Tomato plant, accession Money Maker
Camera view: bottom (45 deg); turntable rotation: 60 degrees
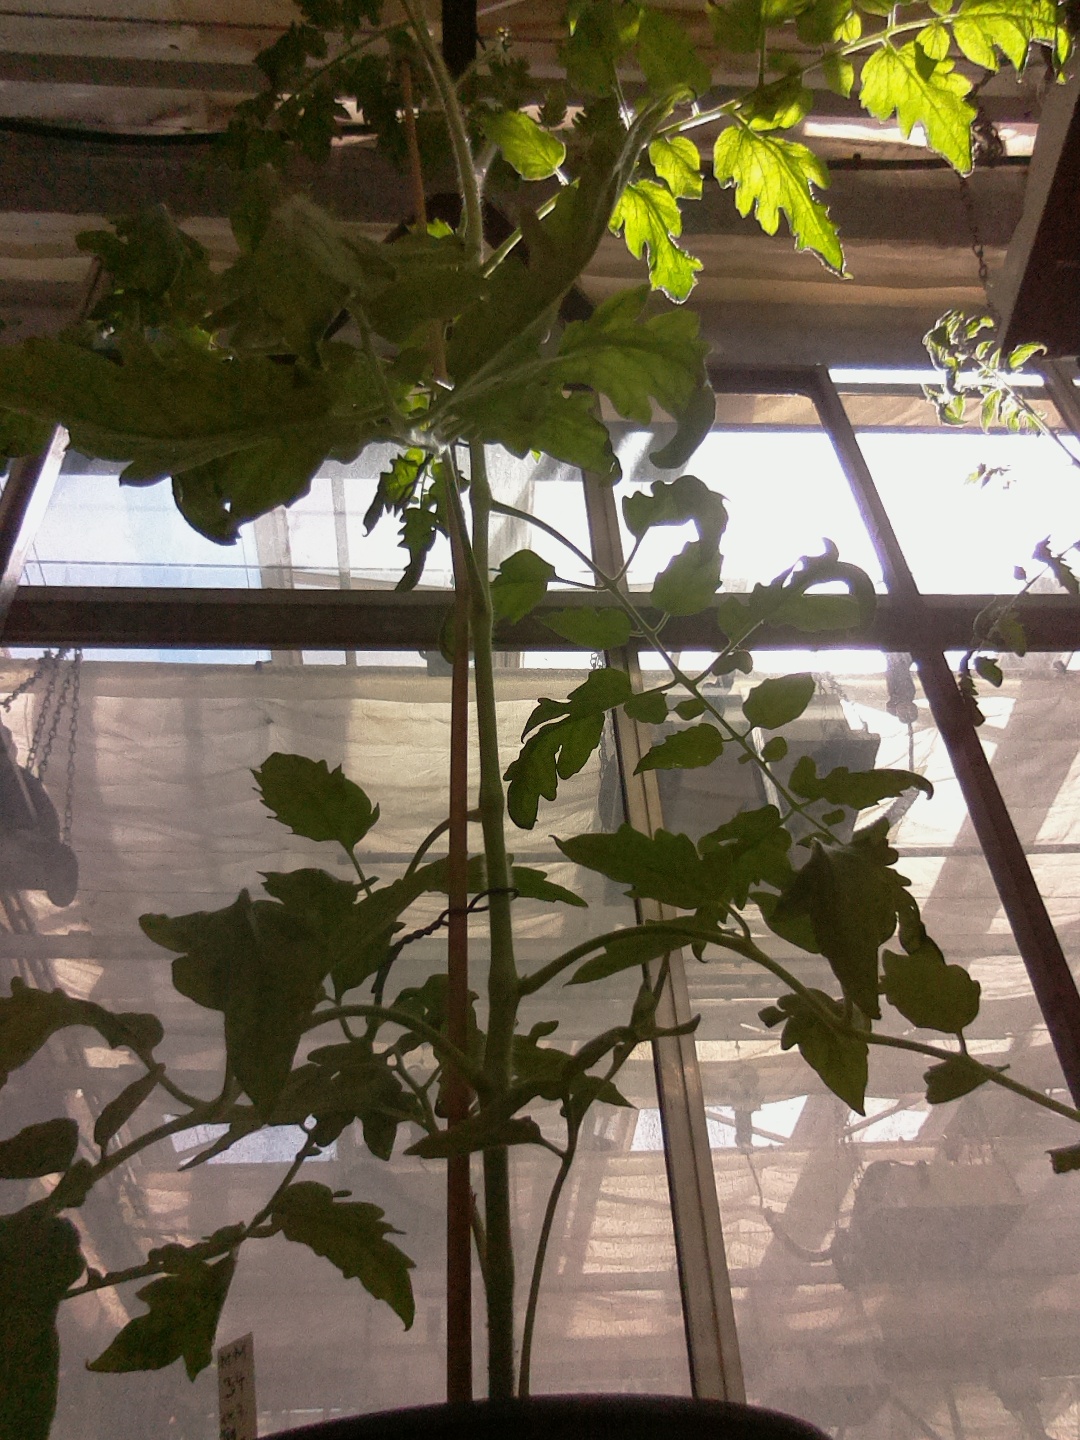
BBCH growth stage 61: 10%-20% of flowers open